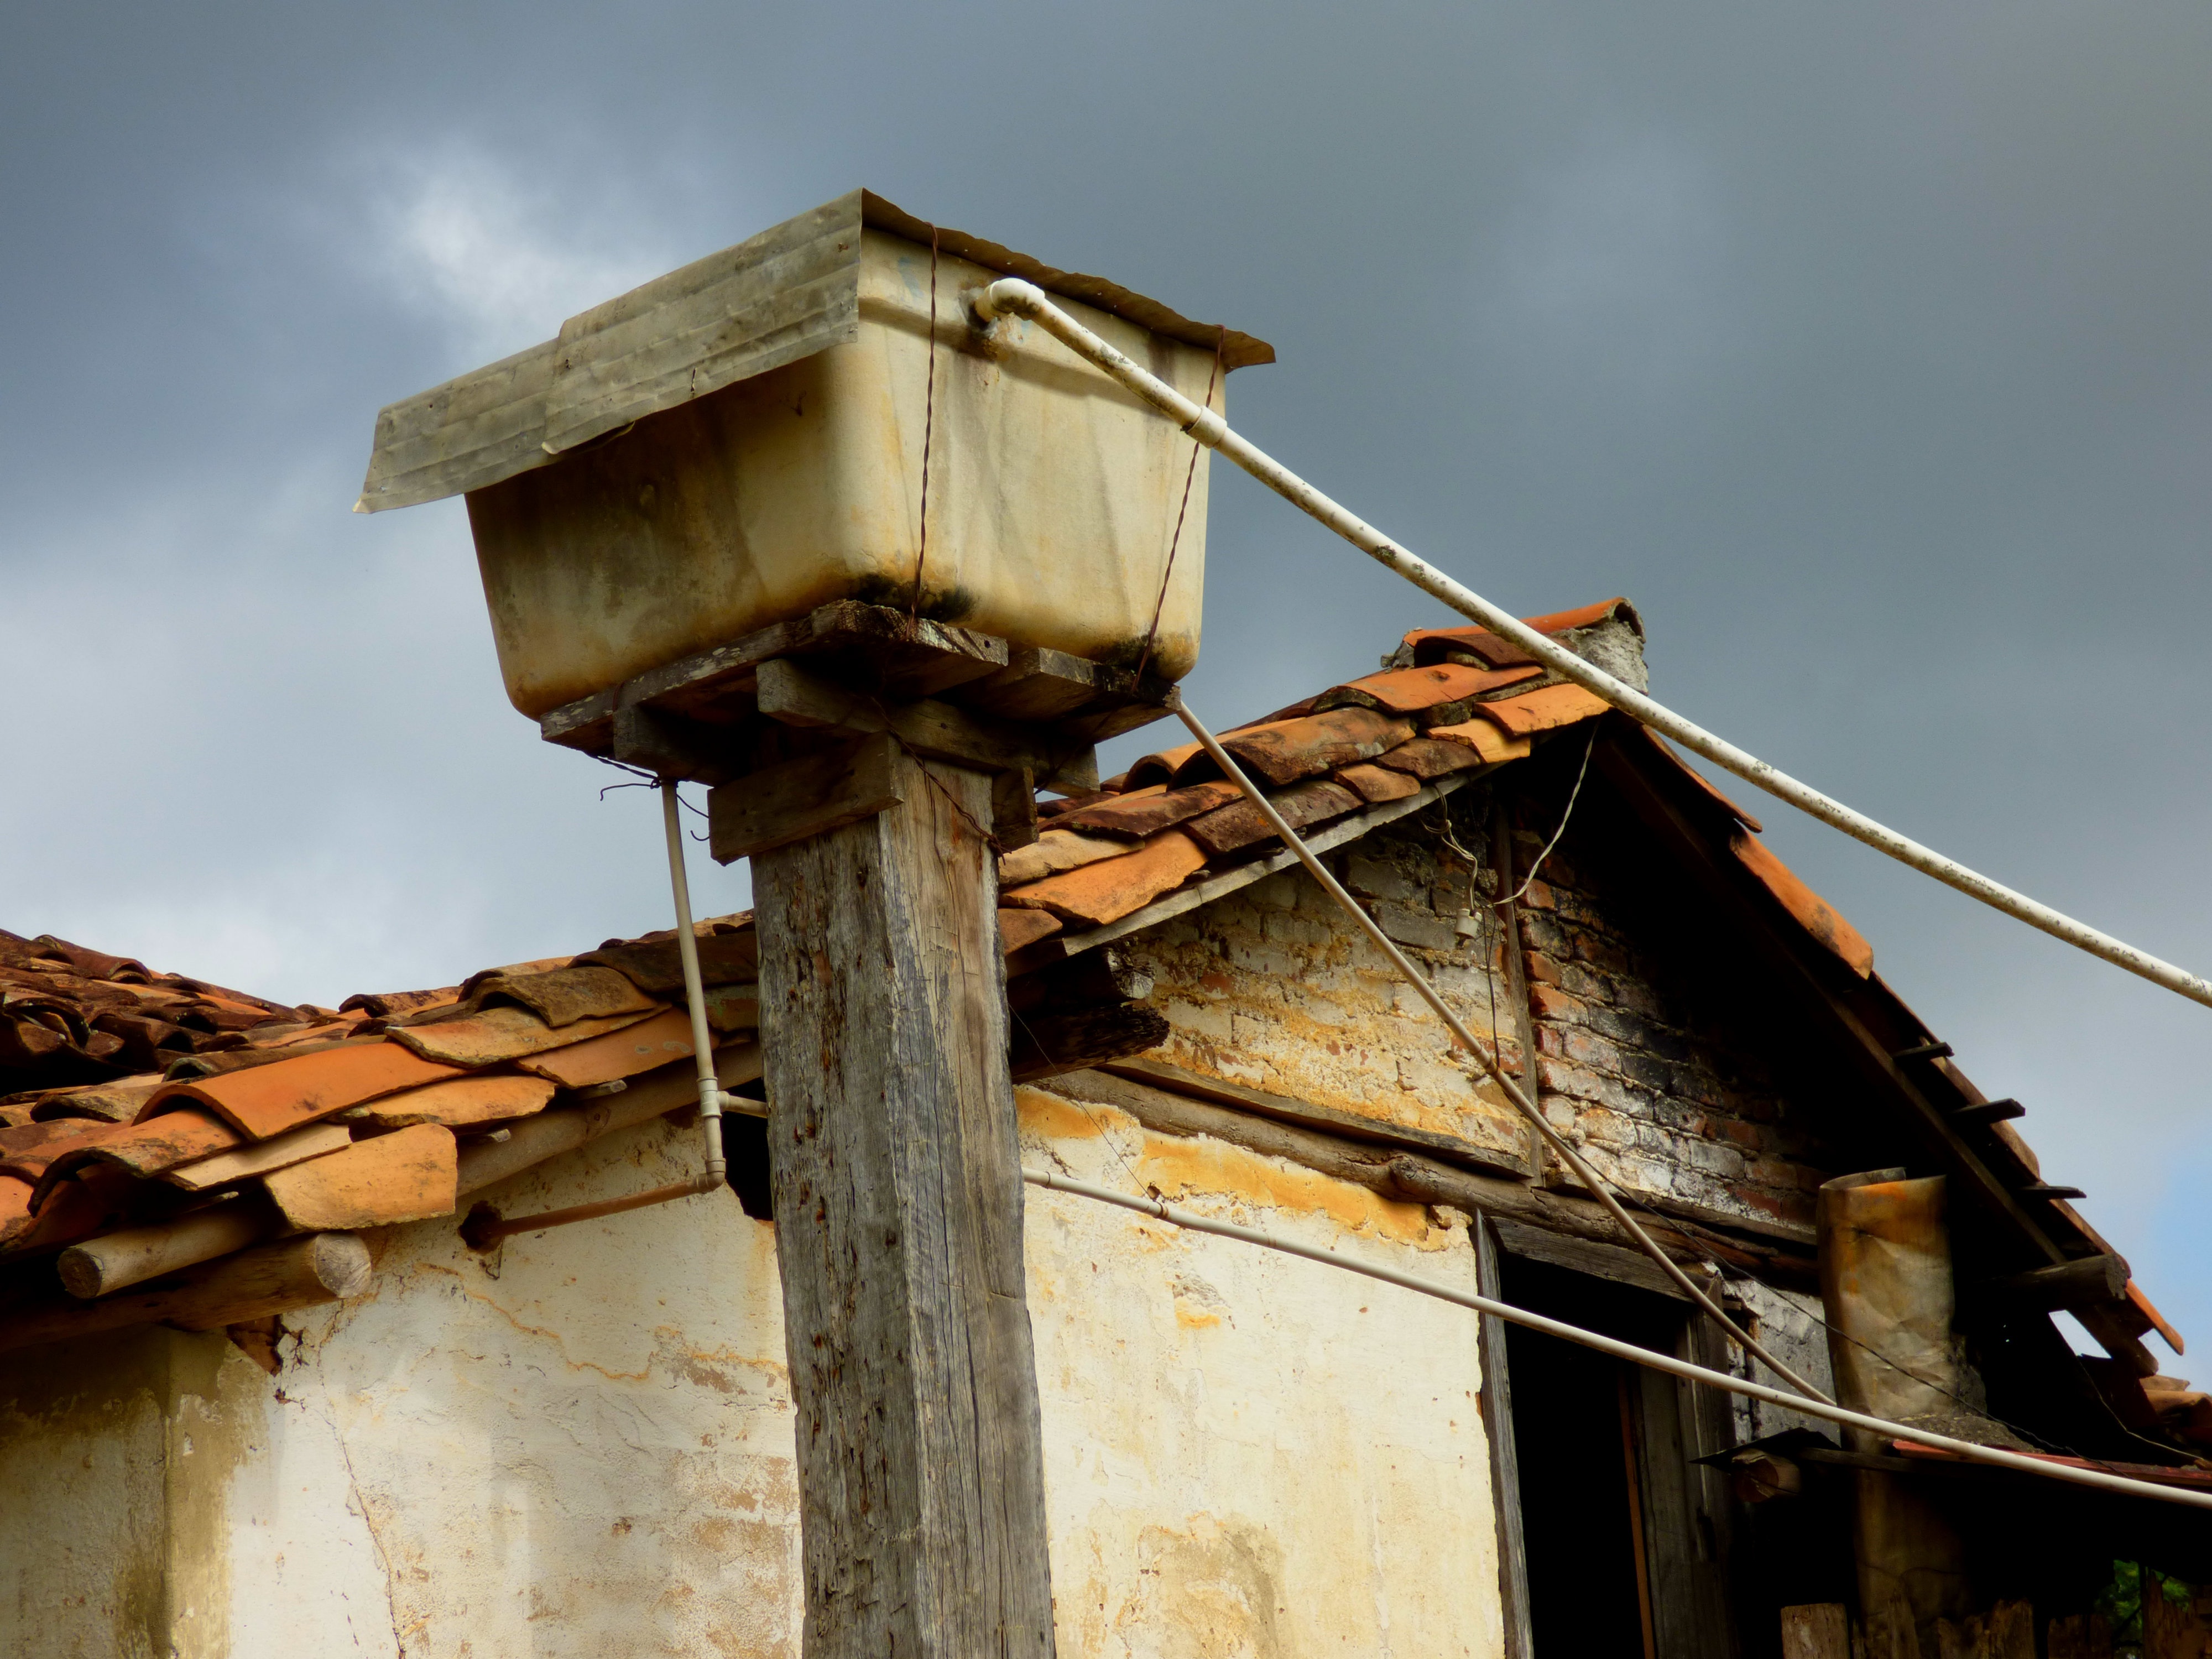
sky, wood, farm, house, roof, building, old, home, shack, construction, mill, temple, water box